History of fencing

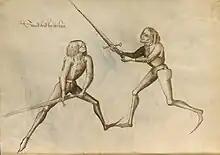
Unarmoured longsword fighters (plate 25 of the 1467 manual of Hans Talhoffer).

Sword fighting schools can be found in European historical records dating back to the 12th century. In later times sword fighting teachers were paid by rich patrons to produce books about their fighting systems, called treatises. Sword fighting schools were forbidden in some European cities (particularly in England and France) during the medieval period, though court records show that such schools operated illegally.